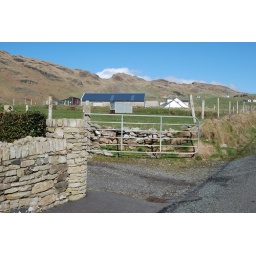
sean ogaras house in distance muckross kilcar co donegal 10/3/09. new stone wall of gerry mchughs house mortar built